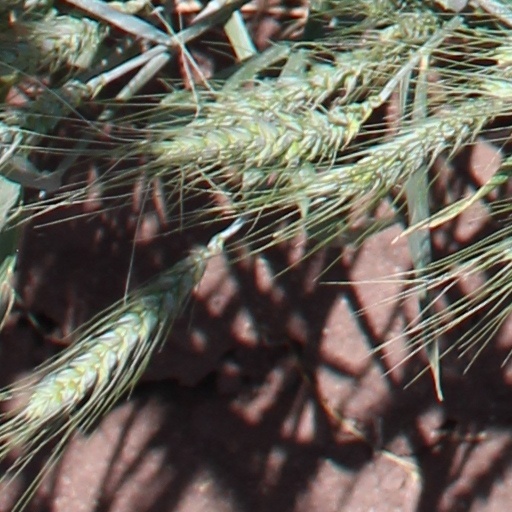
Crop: wheat